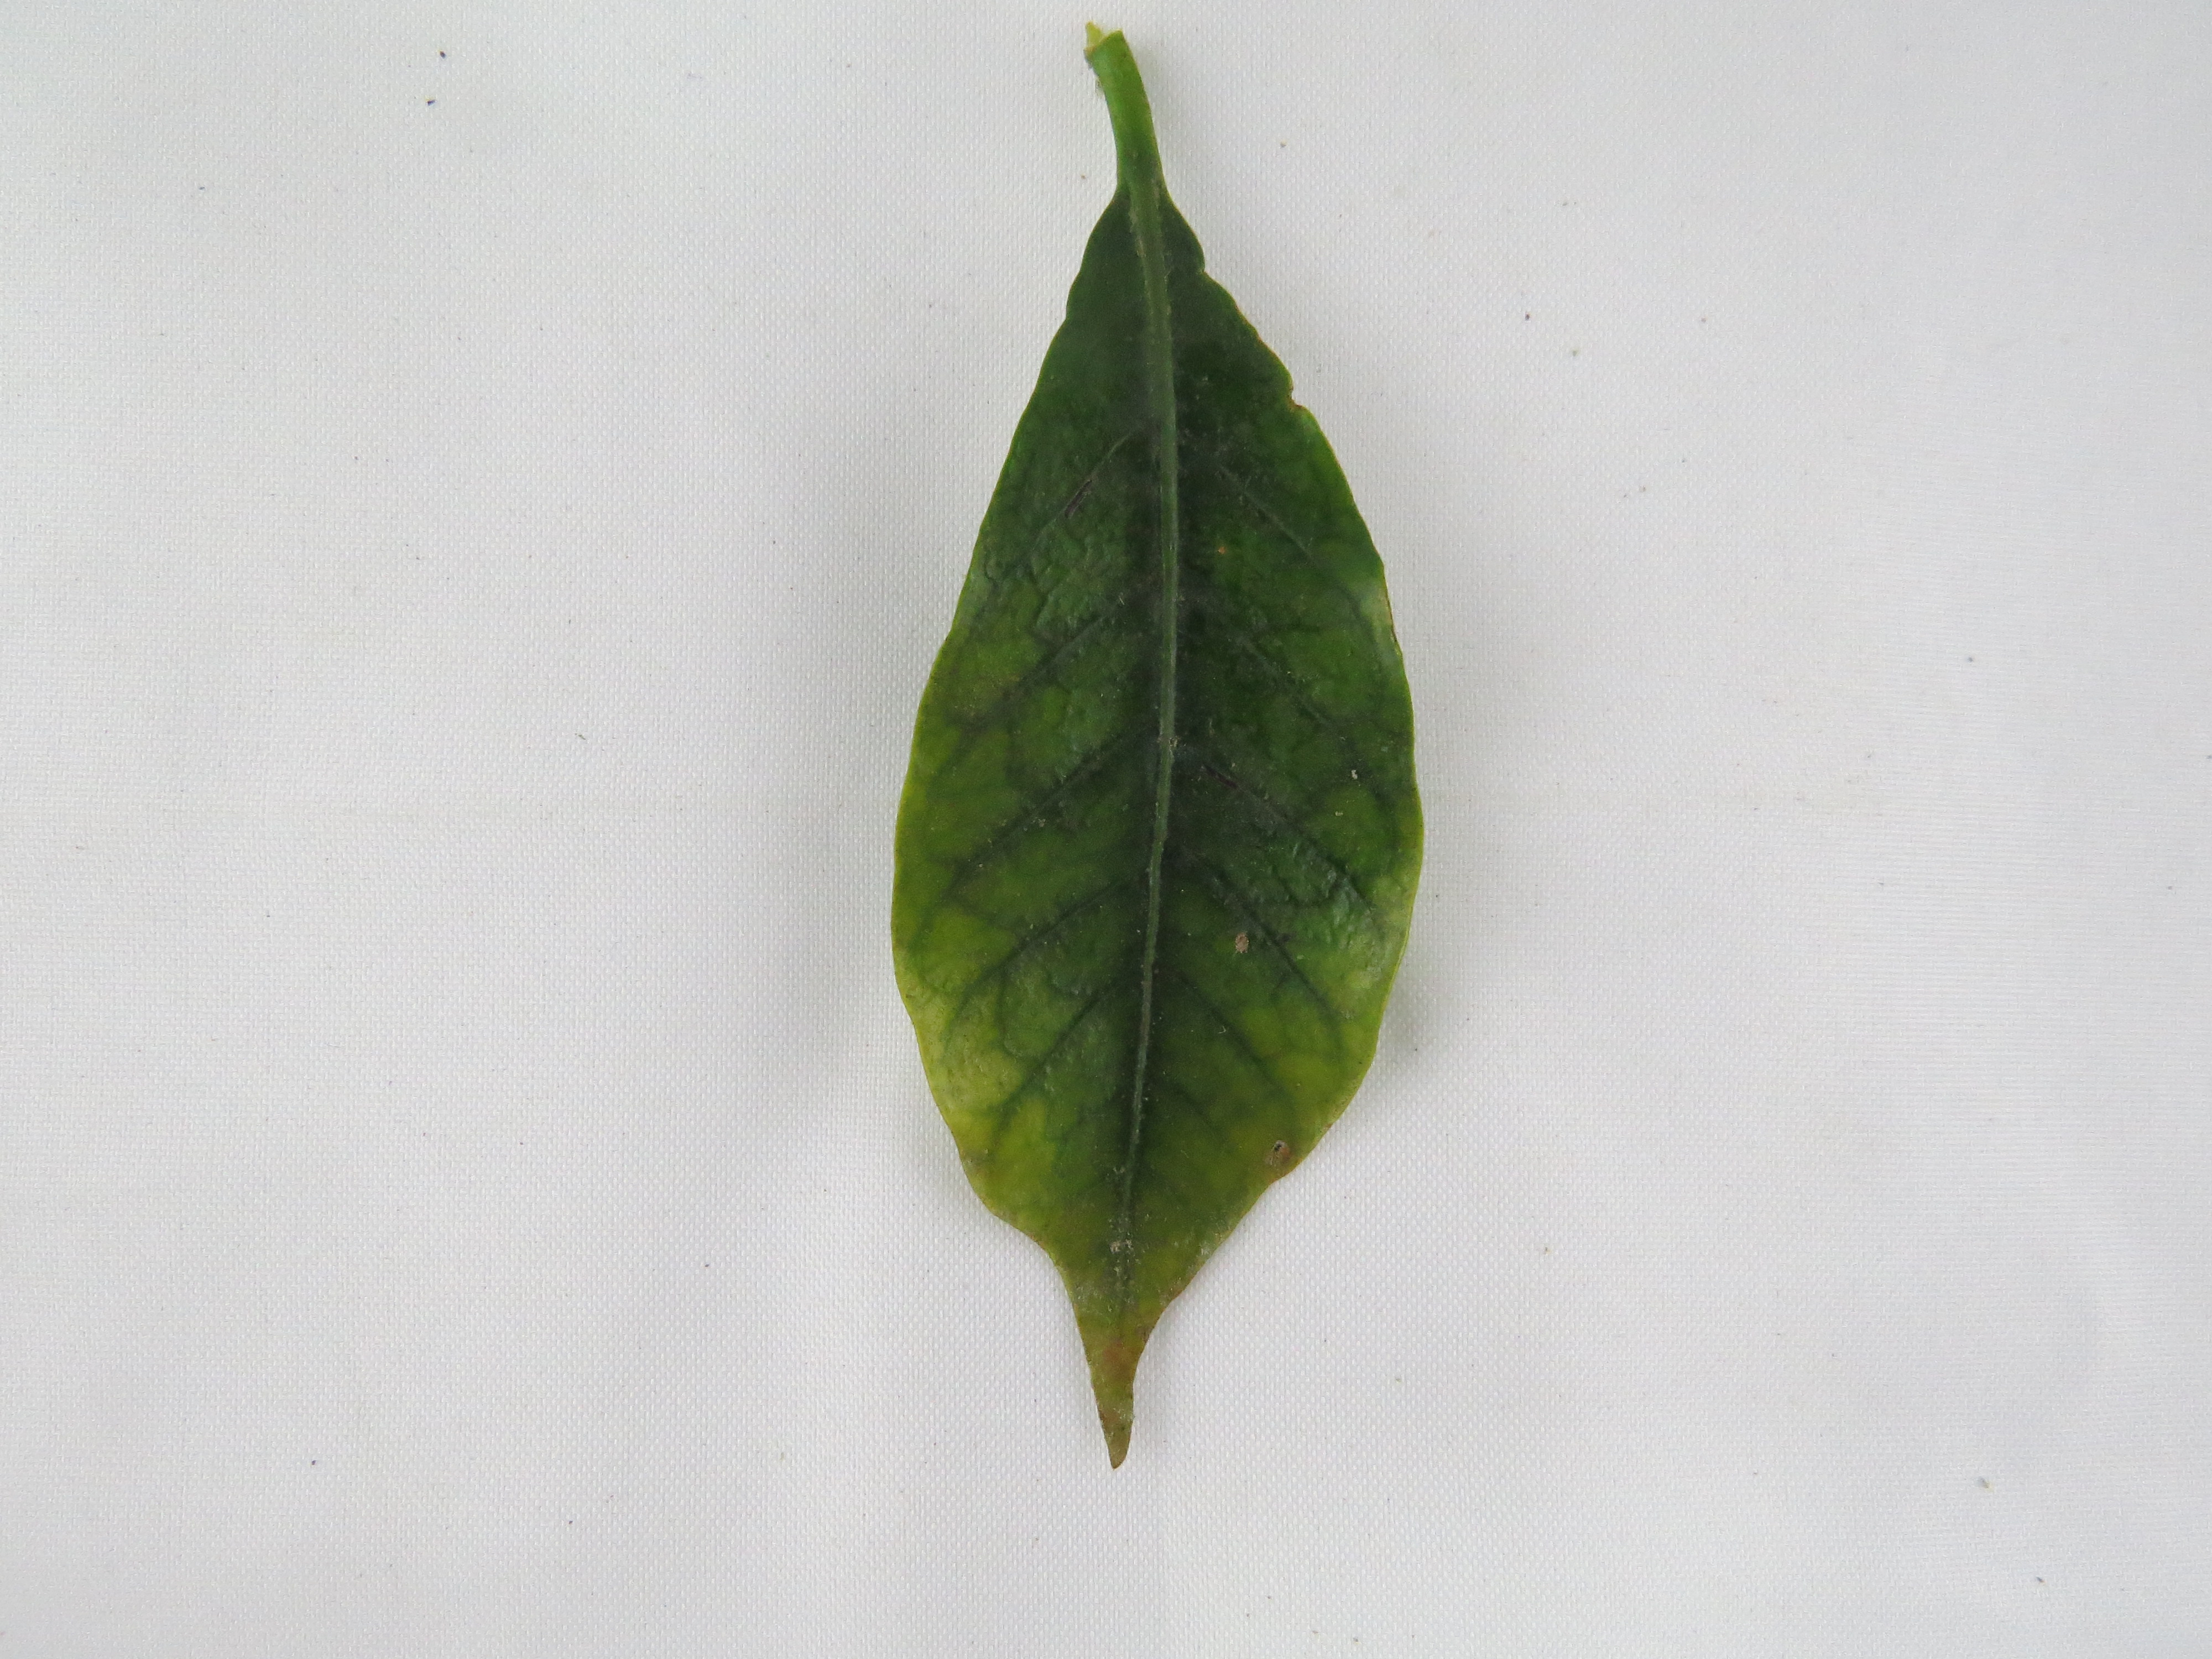
Label: magnesium-Mg